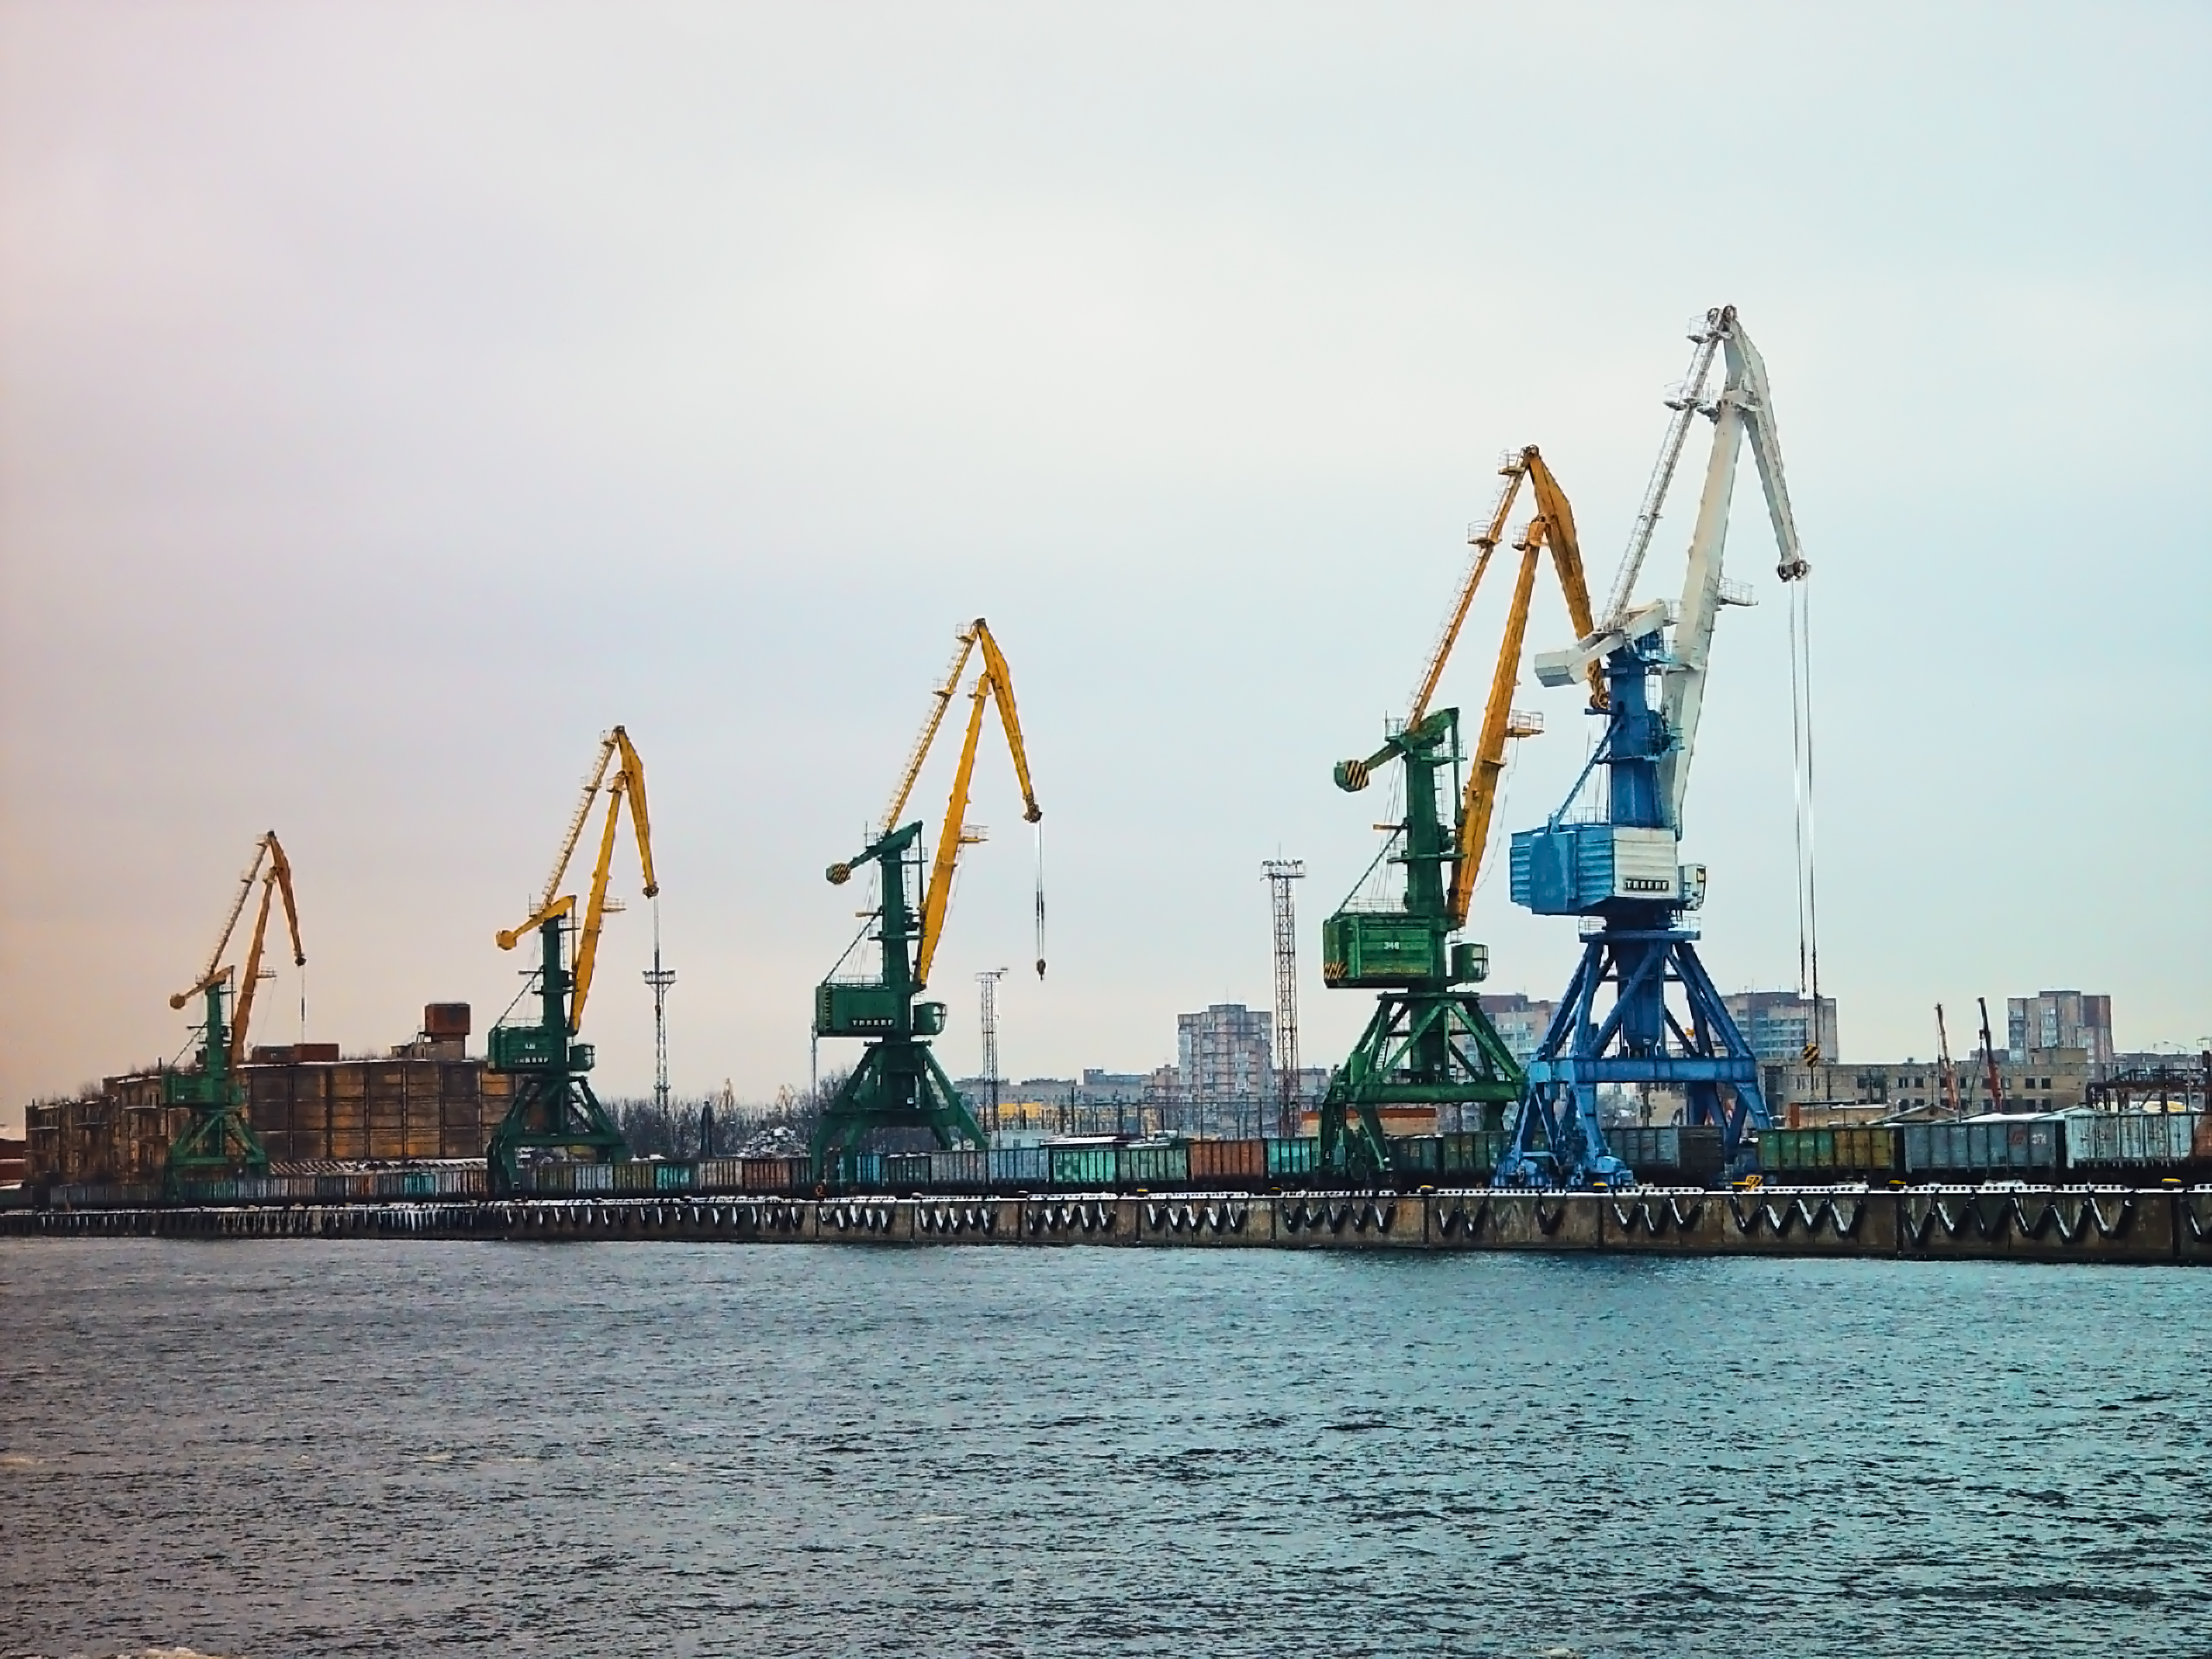
image, infrastructure, liquid, machine, crane, iron, engineering, construction equipment, drawbridge, port, Moveable bridge